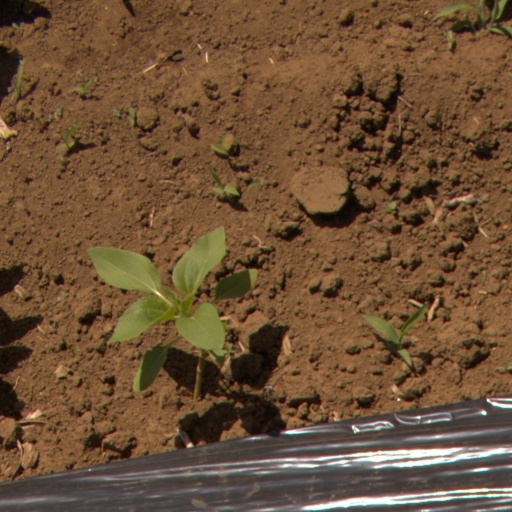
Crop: Jerusalem artichoke